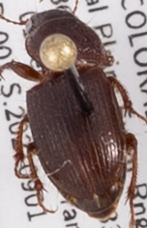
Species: Piosoma setosum
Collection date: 2021-09-01
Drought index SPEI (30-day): -1.166
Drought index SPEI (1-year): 0.17
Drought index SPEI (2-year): -0.51